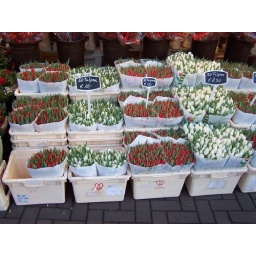
Notice the cheap price... in Winter. The entire street was lined with flower vendors. Amazing.